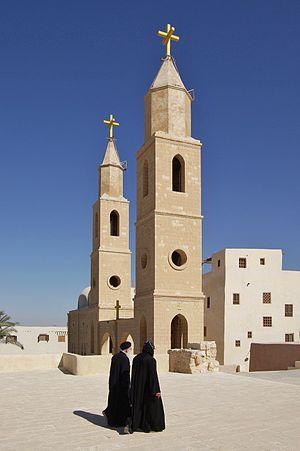
Le monastère Saint-Antoine ou Deir Mar Antonios est un important monastère copte orthodoxe situé à environ 155 km au sud-est du Caire en Égypte, dans la région montagneuse proche du golfe de Suez au pied du mont Qulzum.